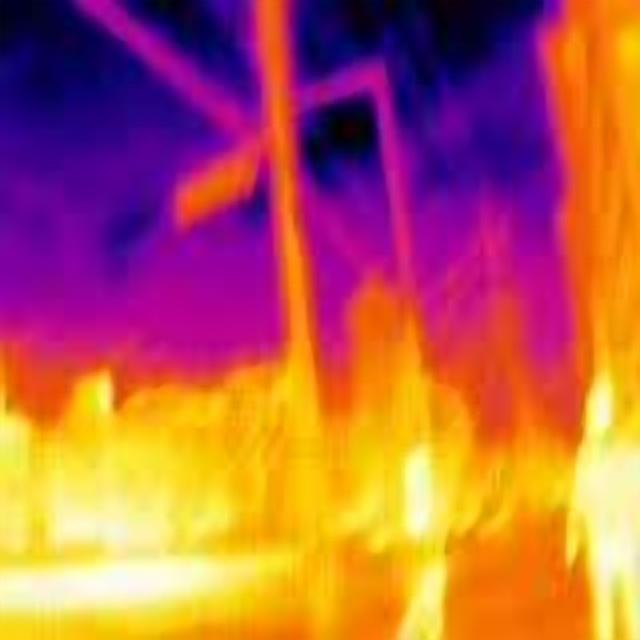
Detected objects:
label: person